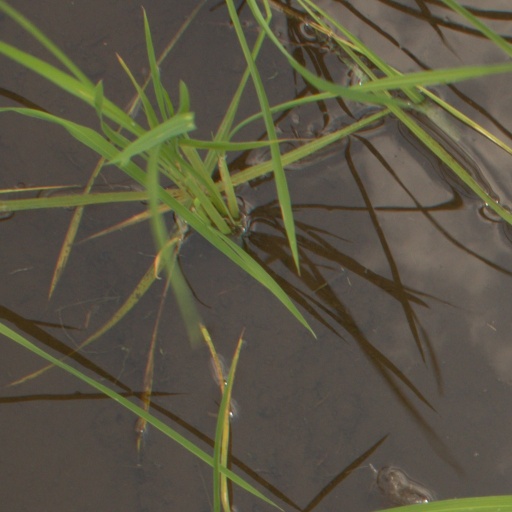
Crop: rice